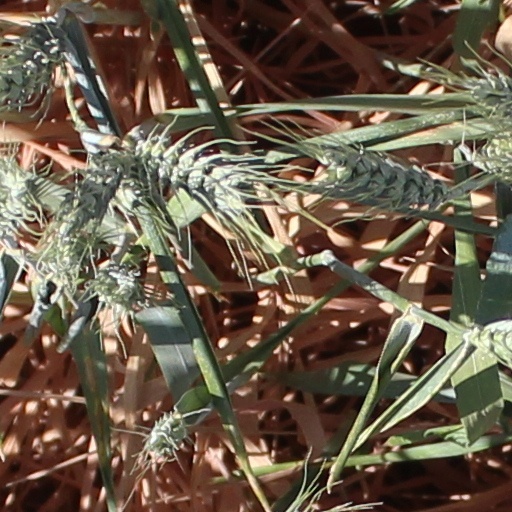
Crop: wheat